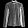
Label: Shirt